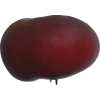
Label: nectarine_flat